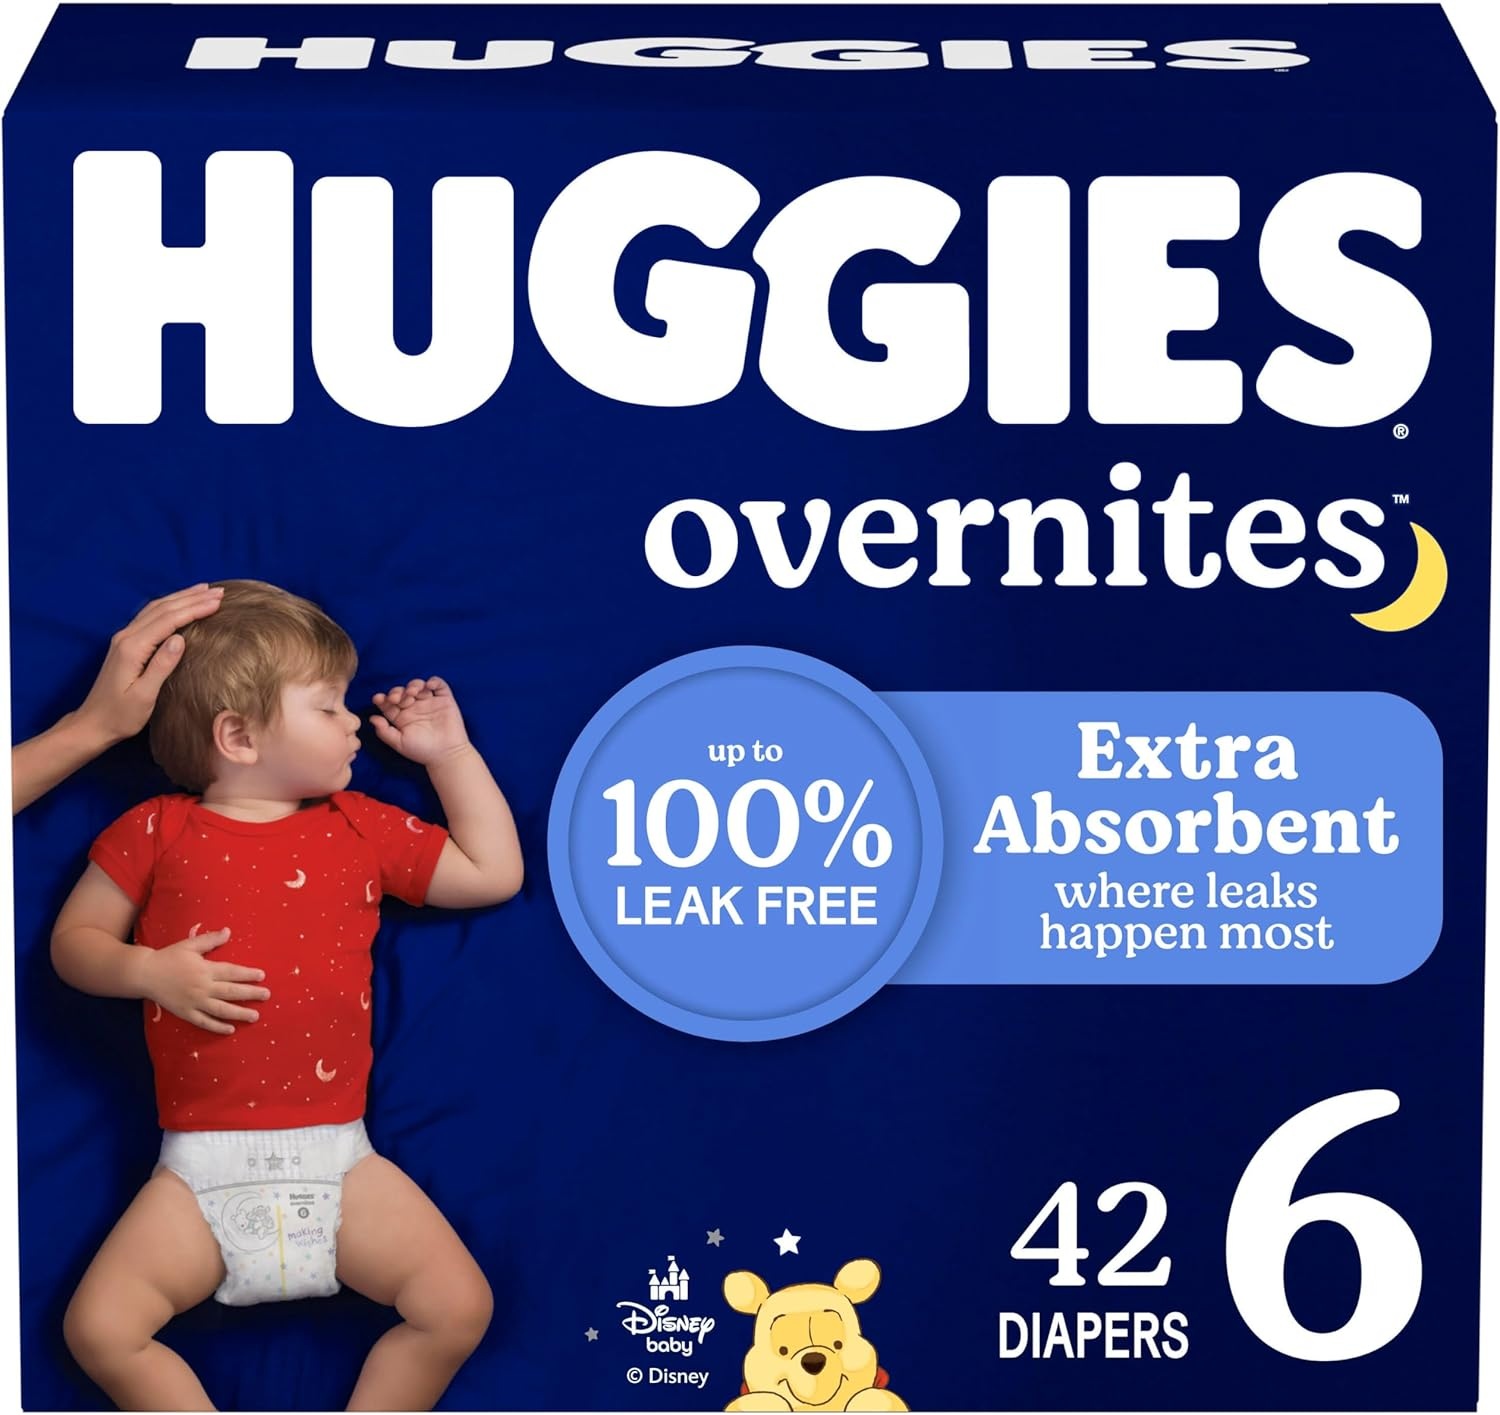
Huggies Overnites Size 6 Overnight Diapers (35+ lbs), 42 Ct, Packaging May Vary
Overview Brand : HUGGIES Number of Items : 1 Color : Multi-color Incontinence Protector Type : Infant Diaper Age Range (Description) : Baby About this item Huggies Overnites Size 6 Diapers: 42 Overnight Diapers, size 6 (35+ lbs), packaging may vary #1 Best-Selling overnight diaper* (*52 weeks ending 8/3/2024) ​ Designed Differently for Nighttime Protection: Overnites baby diapers have extra absorbency for uninterrupted sleep Up to 100% Leak Free: Each nighttime diaper provides all-night leak protection designed for refreshed mornings 4X Sleep Protection: Our nighttime baby diapers feature a curved fit, DryTouch Liner, double-grip strips and extra absorbency to help provide all night protection Designed for Comfortable Sleep: Overnight baby diapers have pillowy soft leg cuffs Wetness Indicator: A yellow line changes to blue when wet, letting you know when it's time for a diaper change​ Disposable diapers are hypoallergenic and made without fragrance, lotions, parabens, phthalates, elemental chlorine and natural rubber latex Huggies Overnites nighttime diapers packaging may vary
Brand: Huggies%C2%AE
Category: Baby & Toddler > Diapering > Diapers > Overnight Diapers